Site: brandenburg
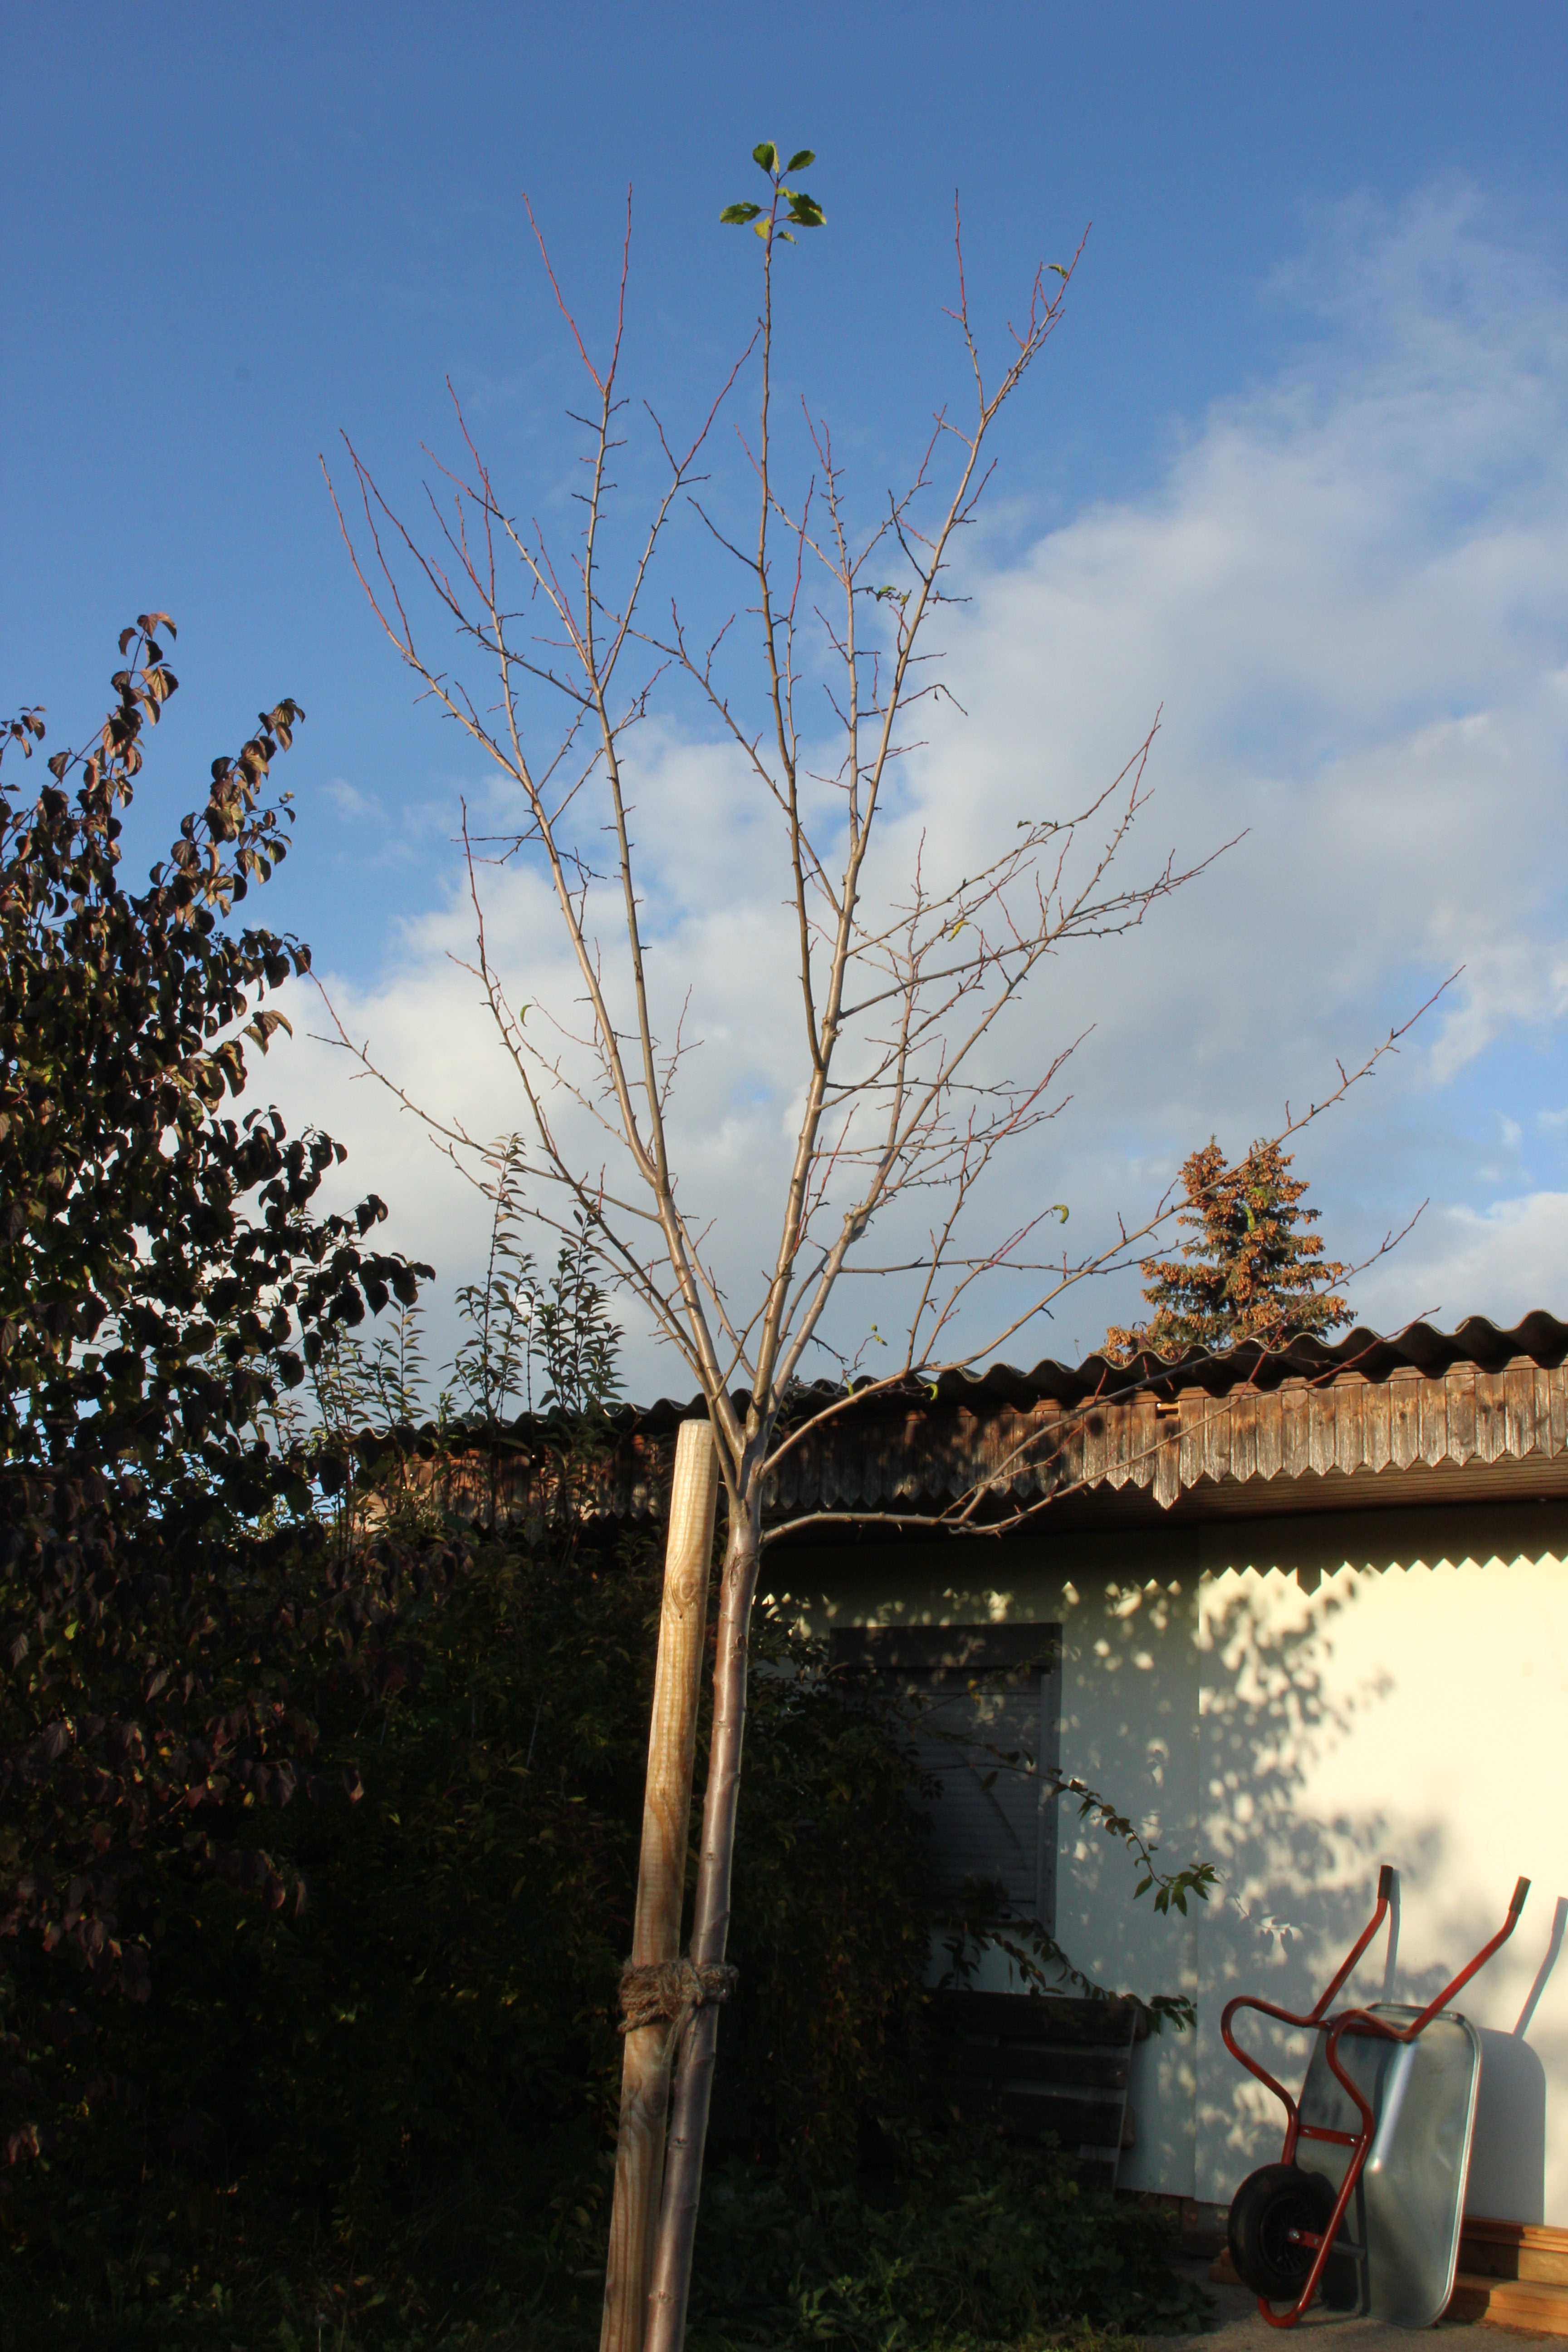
Growth stage (BBCH 91): Senescence, beginning of dormancy